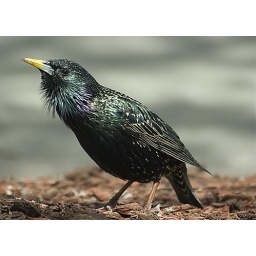
bird in street copy